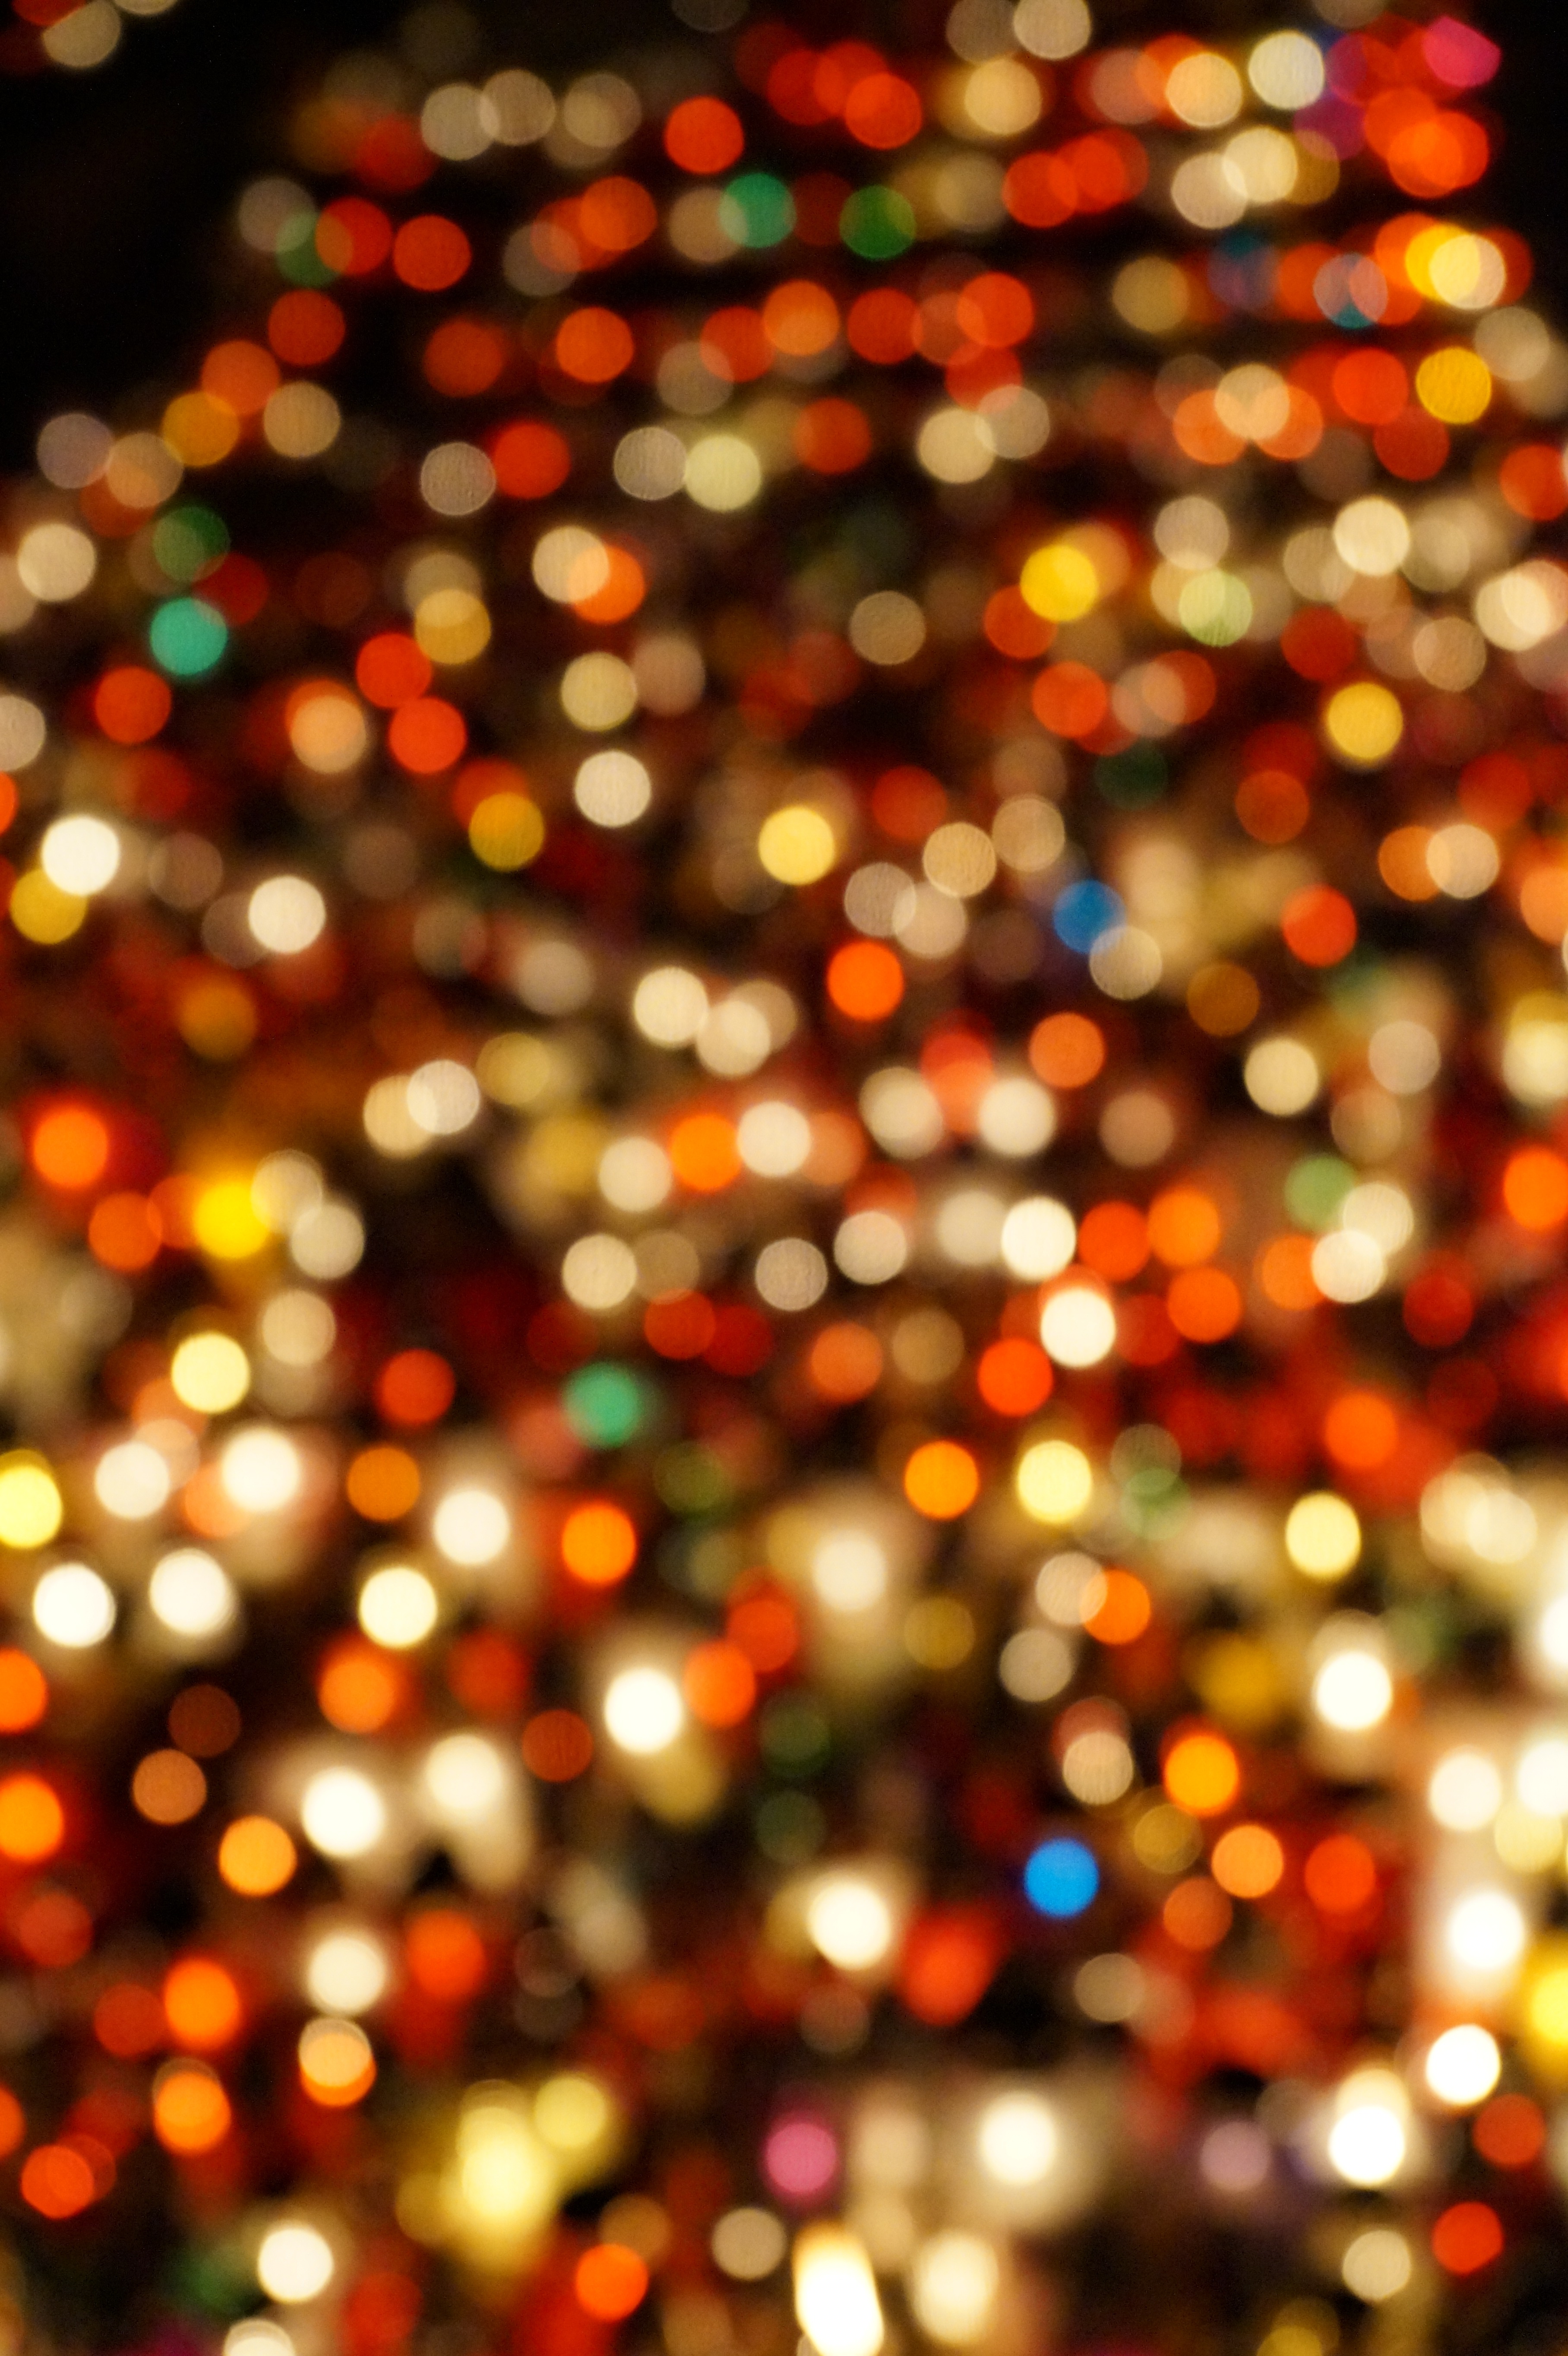
light, blur, glass, celebration, decoration, pattern, food, color, flame, fire, candle, christmas, dessert, lighting, circle, christmas decoration, lights, candles, burning, shape, candlelight, abstraction, all saints day